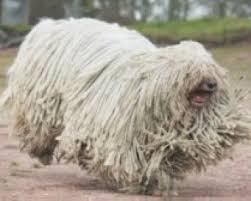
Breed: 318-n000115-komondor